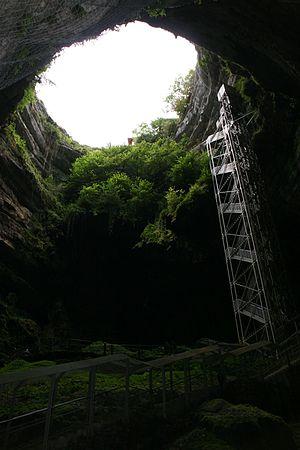
Gouffre de Padirac: Gouffre, escalier et ascenseur.
L'Occitanie est la 4ᵉ région touristique en France avec 13 milliards d’euros de recettes touristiques et 181 millions de nuitées annuelles en moyenne dont 23 millions en plein air avec 14,2 millions de touristes sur le littoral dont 7 millions d'étrangers et 15 millions dans les hôtels.
Padirac est une commune française située dans le département du Lot, en région Occitanie.